Mogadishu–Villabruzzi Railway

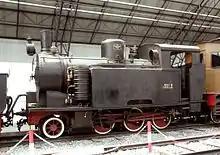
A R.301 locomotive, similar to those used in Somalia

These later, and much larger, compound Mallet locomotives were built by Ansaldo in Genova in 1938 to largely replace the earlier types, both the 440 Series and the unsuccessful 441 Series, which were simple locomotives (i.e., non-compound) and found liable to run out of steam on the heavy grades of the line. Like the other locomotives they are tank engines with large side tanks and a rear coal bunker, under cover of the cab roof in this design. These are quite hefty machines, as required by the tough demands of the terrain.